28th Army (Soviet Union)

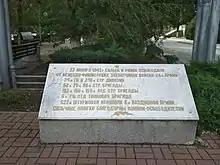
Memorial stone to the 248th Rifle Division near Divnoe (Дивное) Stavropol Krai

The 28th Army was a field army of the Red Army and the Soviet Ground Forces, formed three times in 1941–42 and active during the postwar period for many years in the Belorussian Military District.